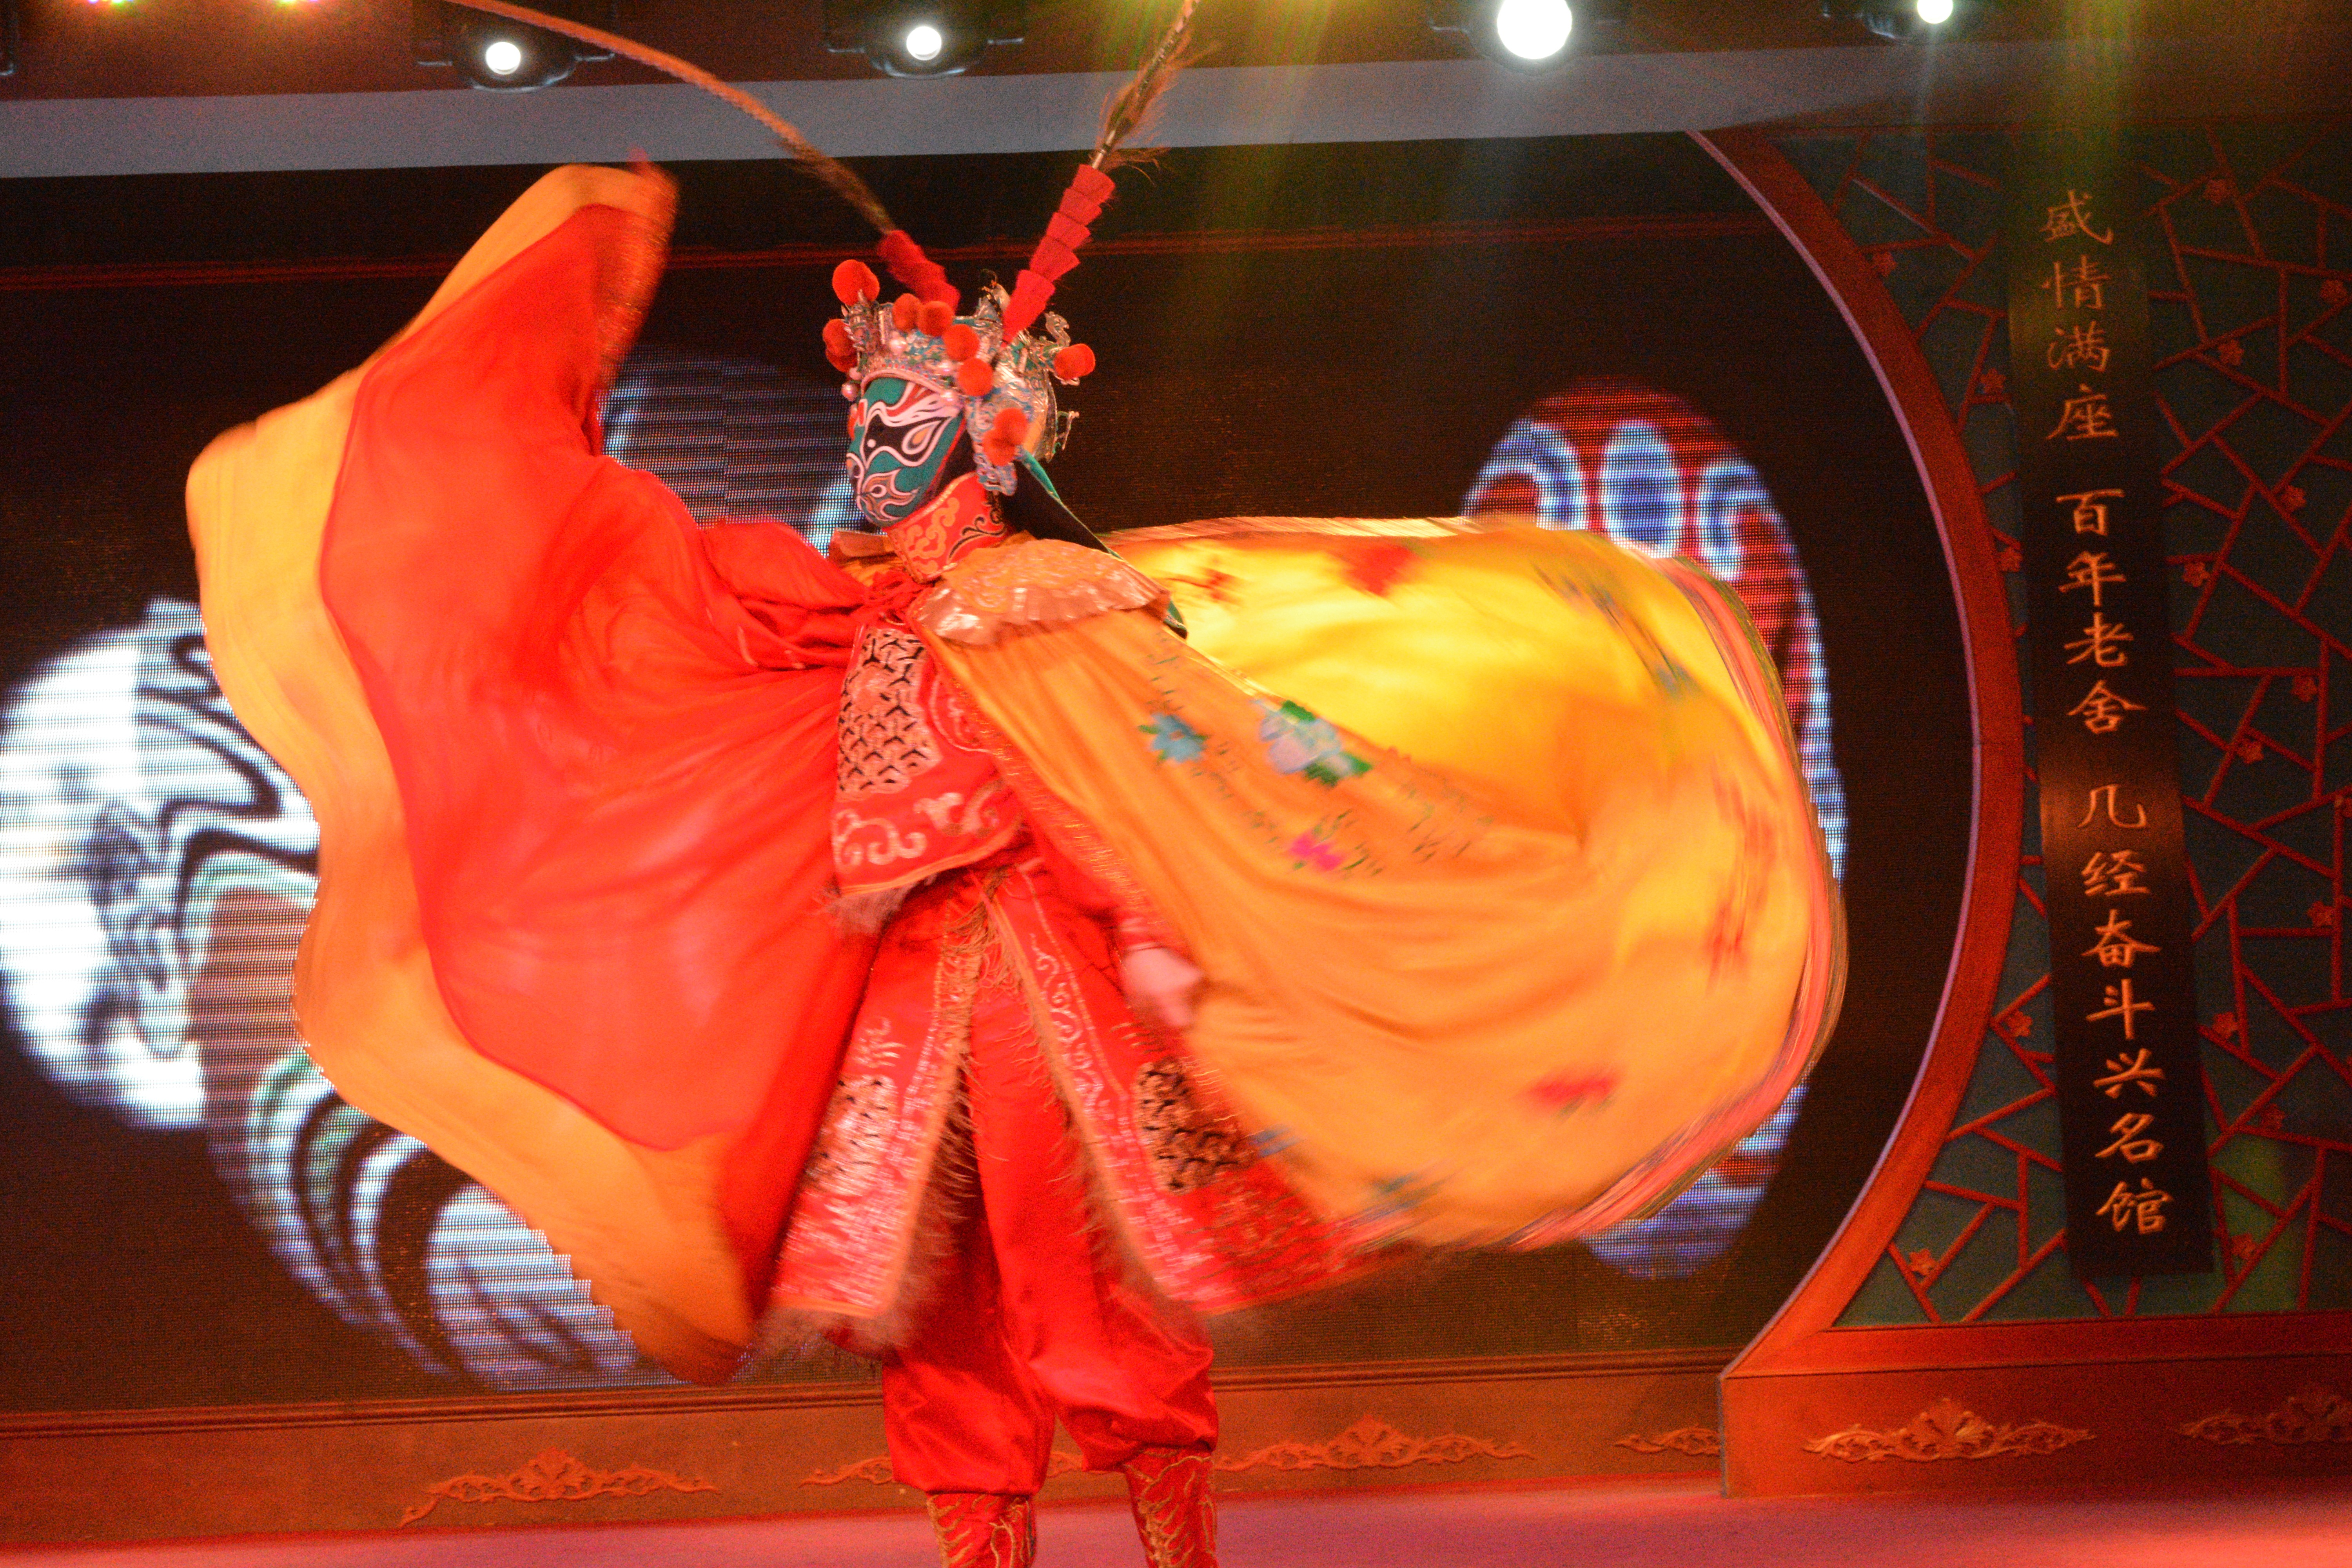
dance, red, color, performance art, performance, event, circus, entertainment, performing arts